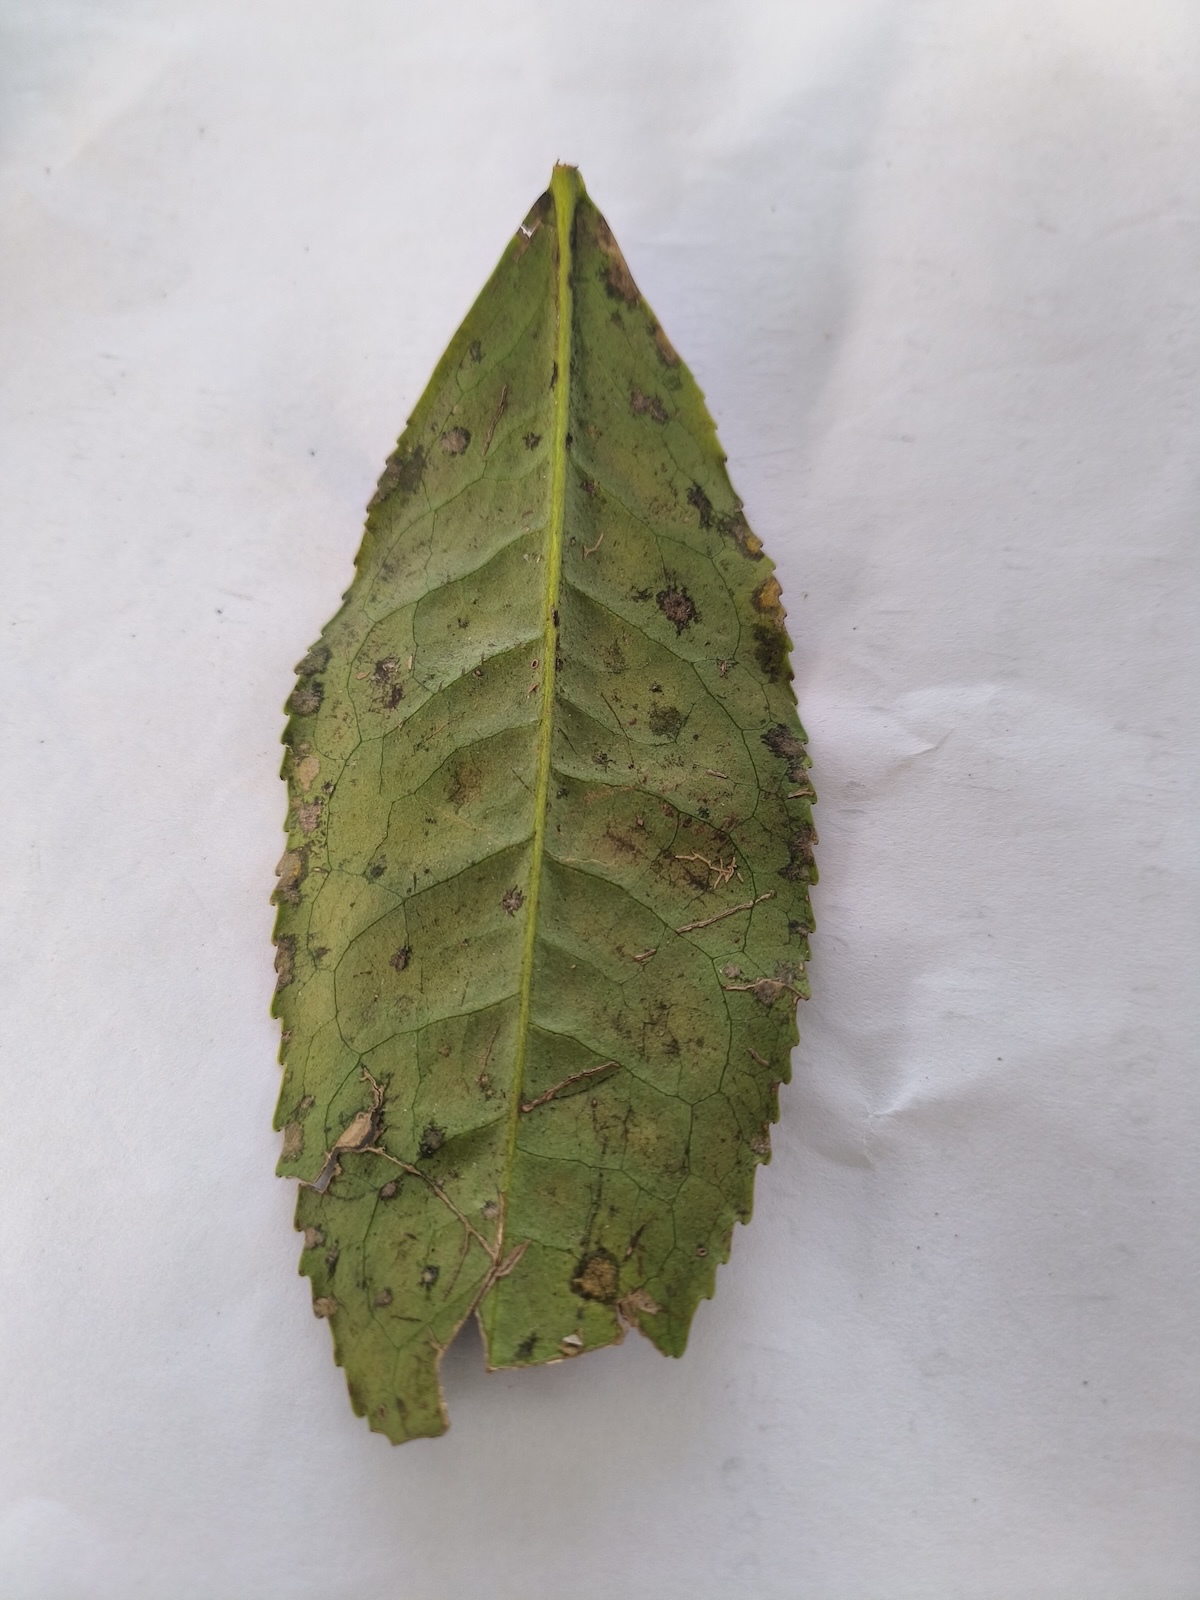
Label: Tea algal leaf spot